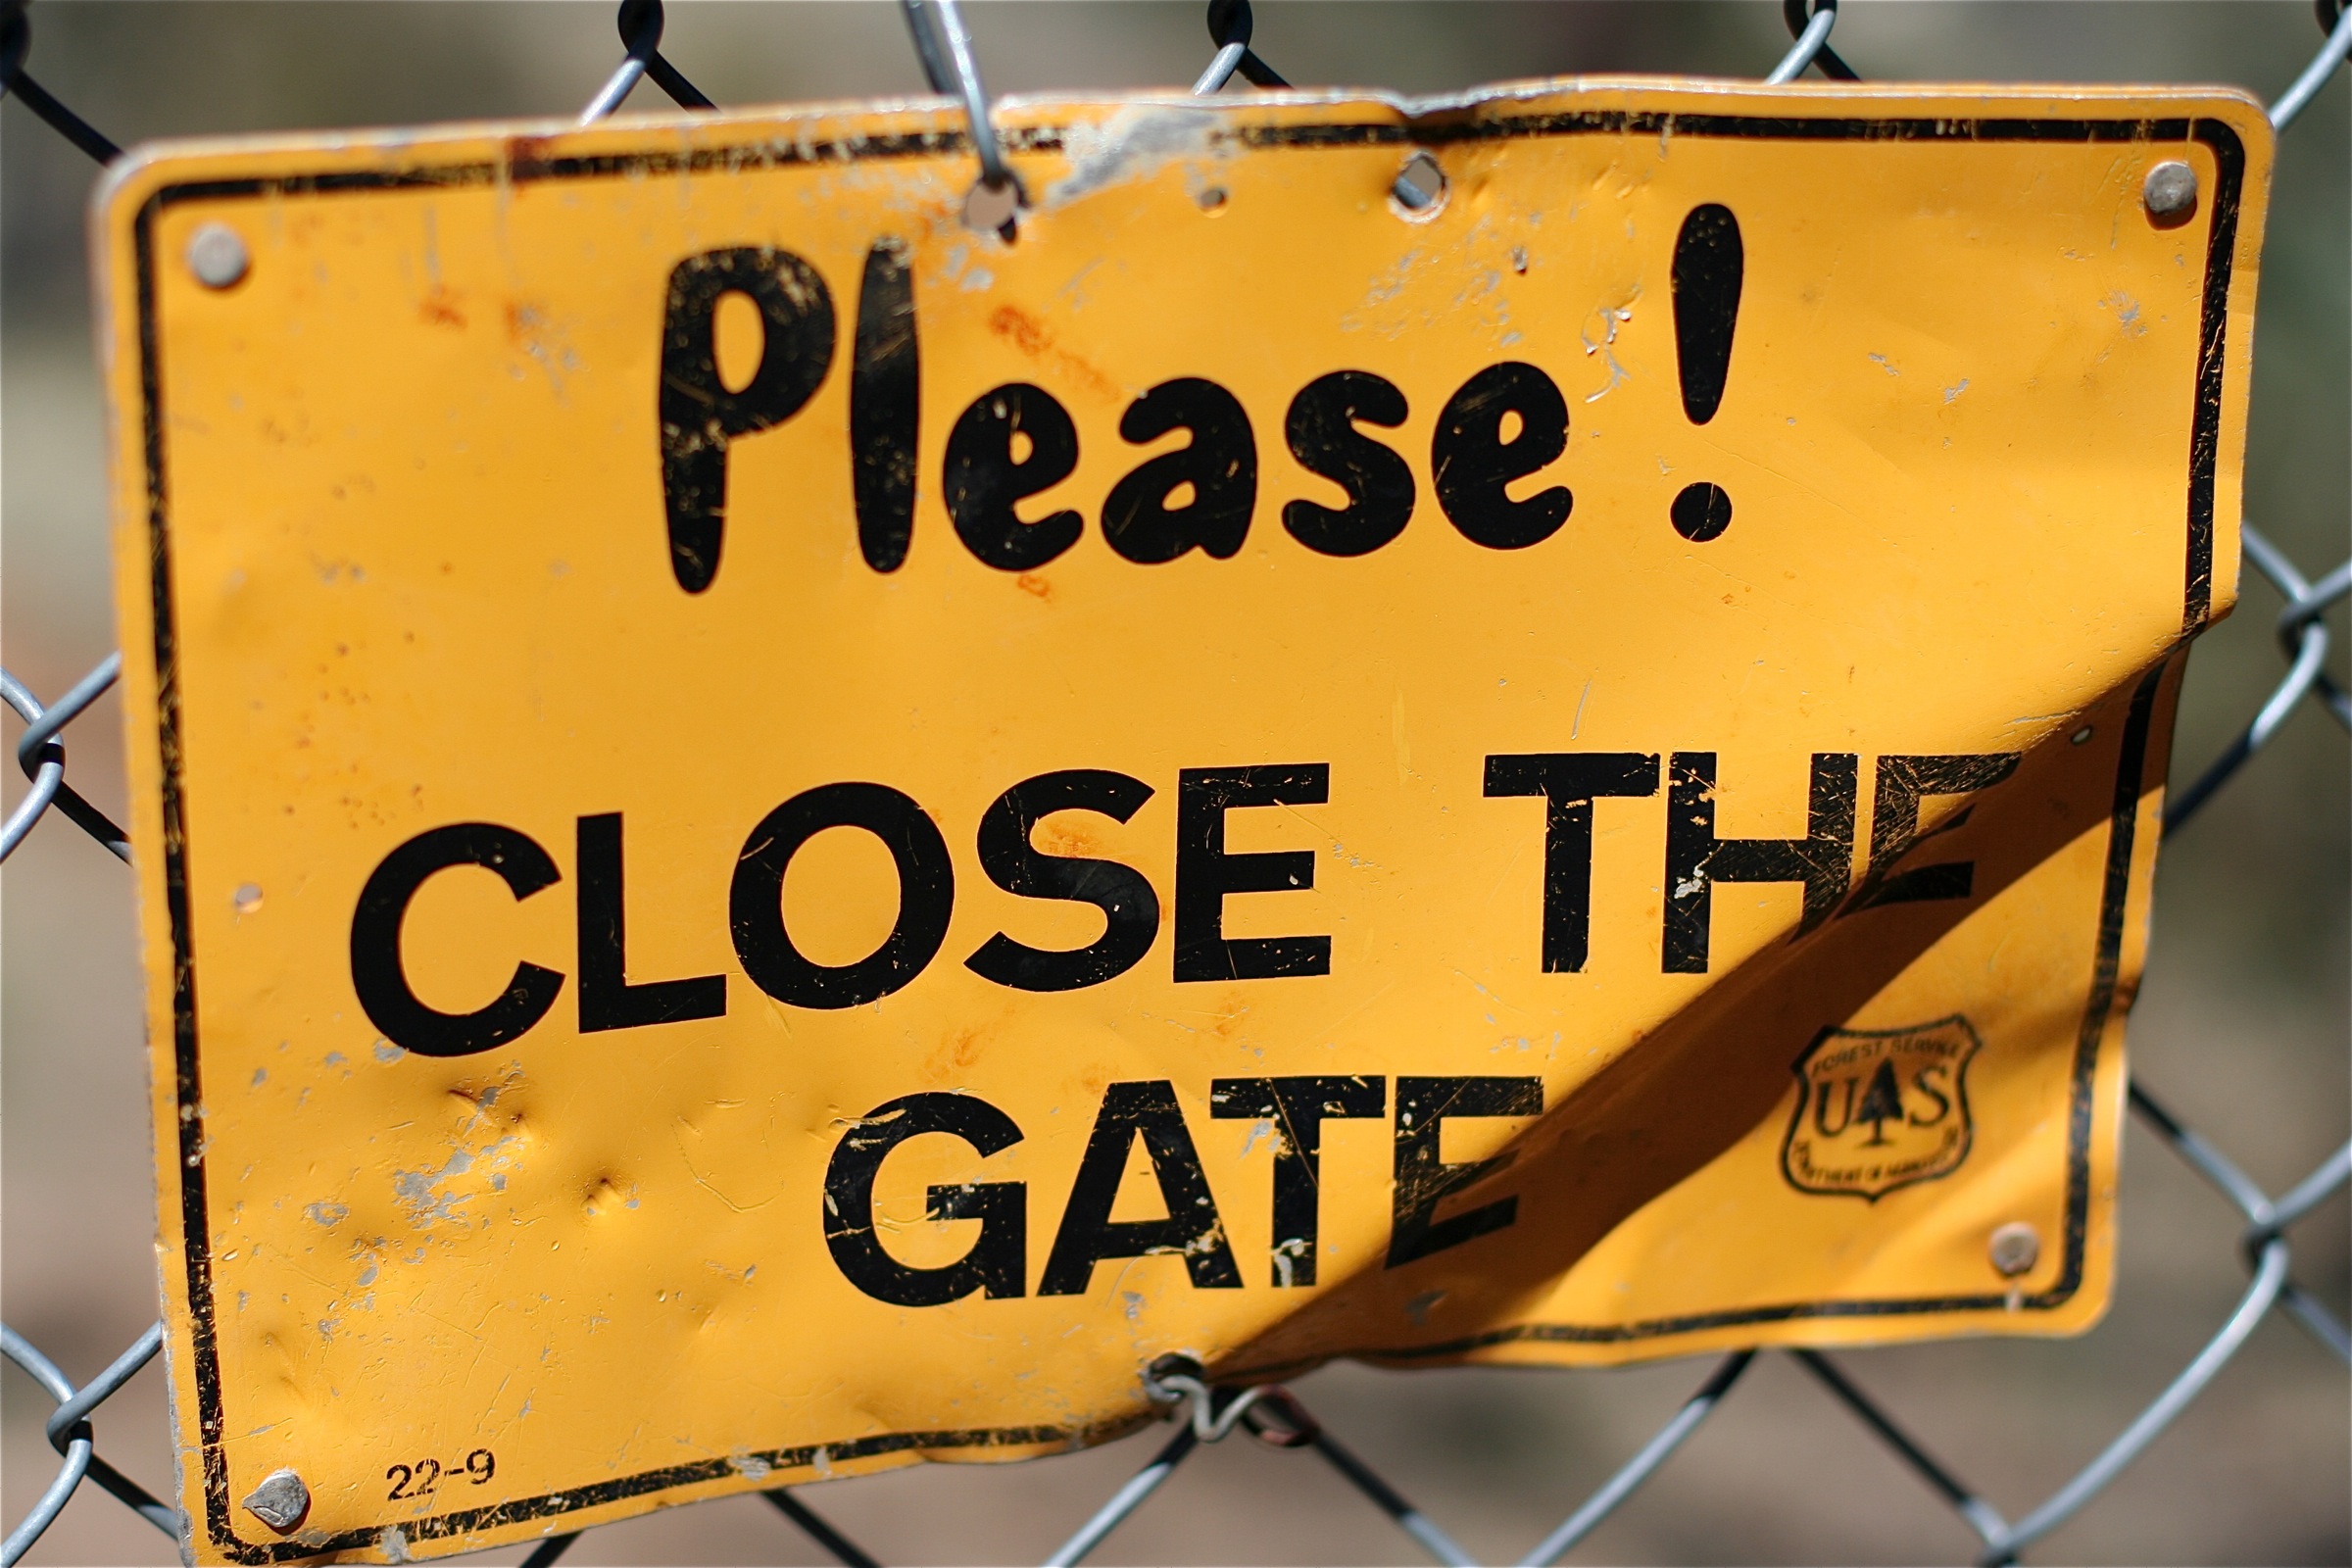
number, advertising, sign, vehicle, color, yellow, automotive exterior, vehicle registration plate